Architecture of Fez

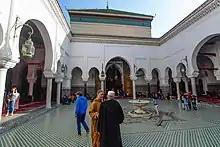
Zawiya of Moulay Idris II; the building today dates entirely from a reconstruction by Moulay Isma'il in the early 18th century and further additions under later Alawi' sultans

The founder of the Alawi dynasty, Moulay Rashid, took Fes in 1666 and made it his capital. He set about restoring the city after a long period of neglect. He built the Kasbah Cherarda (also known as the Kasbah al-Khemis) to the north of Fes el-Jdid and of the Royal Palace in order to house a large part of his tribal troops. He also restored or rebuilt what became known as the Kasbah an-Nouar, which became the living quarters of his followers from the Tafilalt region (the Alawi dynasty's ancestral home). For this reason, the kasbah was also known as the Kasbah Filala ("Kasbah of the people from Tafilalt"). After Moulay Rashid's death Fes underwent another dark period. His successor, Moulay Isma'il, moved the capital to Meknes, though he did sponsor some major construction projects in Fez. Notably, he completely rebuilt the Zawiya of Moulay Idris II between 1717 and 1720, giving the building most of its present form.